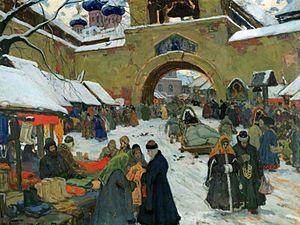
Les Chiens et les Loups est un roman d'Irène Némirovsky, publié à la fin de l'année 1939 en feuilleton dans l'hebdomadaire Gringoire, puis chez Albin Michel en 1940. Éclipsée par la drôle de guerre, c'est la dernière œuvre d'Irène Némirovsky parue de son vivant en volume et sous son nom, avant son interdiction professionnelle puis sa déportation à Auschwitz, où elle meurt au bout d'un mois.
Ivan Goriouchkine-Sorokopoudov, né le 5 novembre 1873, en Russie dans le village de Nachtchi, Oblast de Riazan et mort le 29 décembre 1954 dans le village d'Ivanovka, Oblast de Penza, URSS, est un peintre, graphiste et professeur de peinture russe. En 1943, il reçoit le titre d'artiste émérite de la République socialiste fédérative soviétique de Russie.